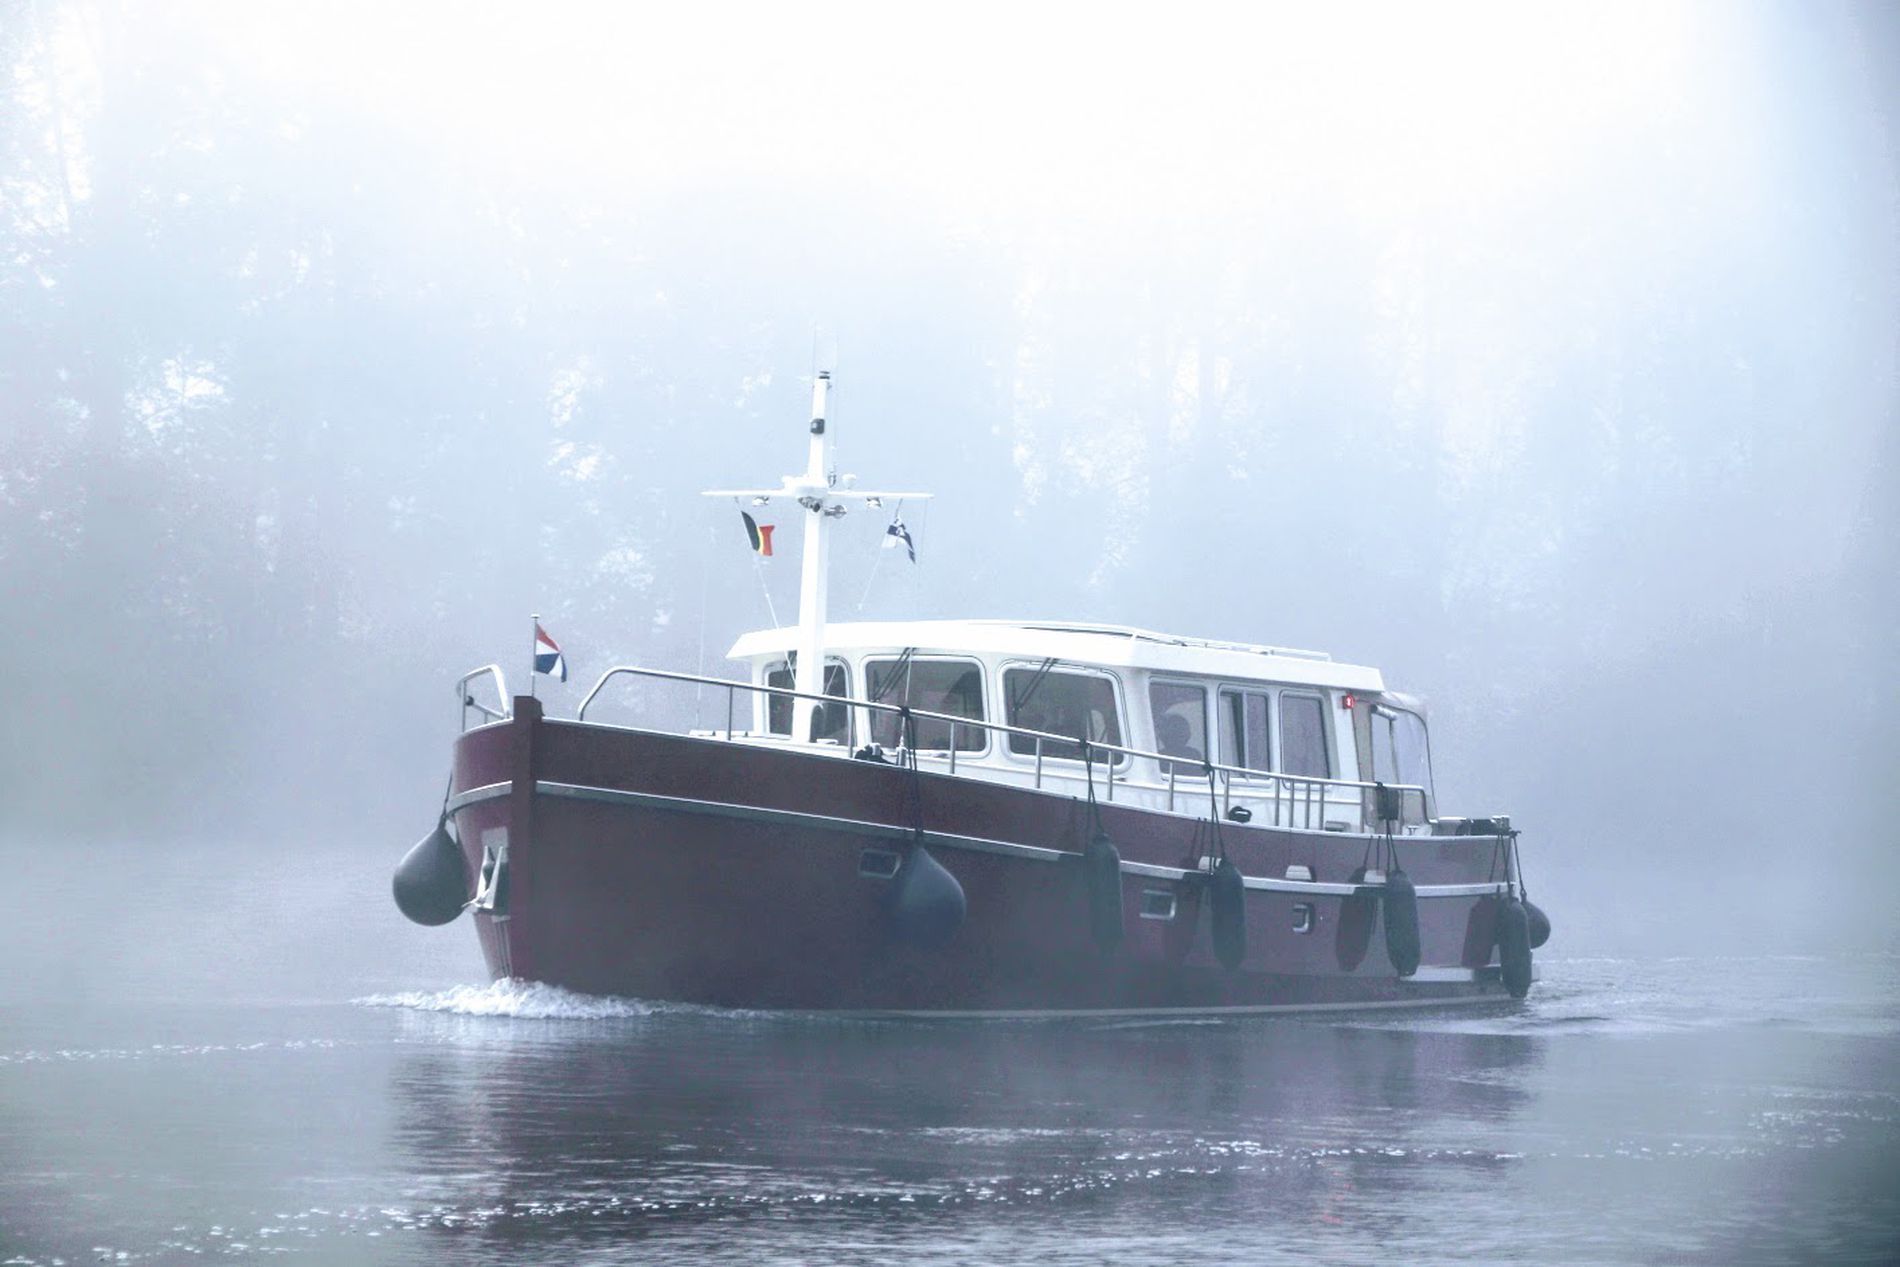
Boat on the Water
A white boat moves slowly through calm foggy water, background of some visible trees and a clear sky behind the fog.
Eye-level shot captures a boat navigating foggy water. The tones of the boat and the surrounding fog create a mysterious atmosphere, emphasizing how slowly the boat glides along the foggy water.
Labels: Boat, Ferry, Transportation, Vehicle, Yacht, Person, Watercraft, Machine, Wheel, Boating, Leisure Activities, Sport, Water, Water Sports, Barge, Outdoors, Tugboat, Ship, Trees, Sky